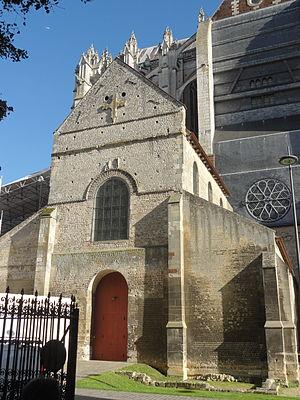
Façade occidentale.
L'église Notre-Dame-de-la-Basse-Œuvre de Beauvais est une église catholique paroissiale située au pied de la cathédrale Saint-Pierre de Beauvais. Elle représente la partie antérieure de la précédente cathédrale de Beauvais, qui a été édifiée à la fin du Xᵉ siècle dans le style carolingien. Son petit appareil cubique s'explique par le réemploi de pierres provenant de bâtiments détruits pendant le saccage de Beauvais au IIIᵉ siècle. Après deux incendies, la façade est rebâtie au milieu du XIᵉ siècle, et annonce déjà le style roman à venir. Les dimensions exceptionnelles du transept de la cathédrale Saint-Pierre, appelée la Haute-Œuvre ou Nouvelle-Œuvre à l'époque de sa construction, font apparaître la Basse-Œuvre comme un édifice très modeste, mais avec une hauteur intérieure de 19 m et une longueur de 65 m, c'était une église considérable au milieu du Moyen Âge. Elle a été rognée à trois reprises. Au début du XIIIᵉ siècle, l'incendie du chœur motive le lancement du chantier de la cathédrale gothique vers 1225, et un mur de clôture est établie entre les piles occidentales du transept.